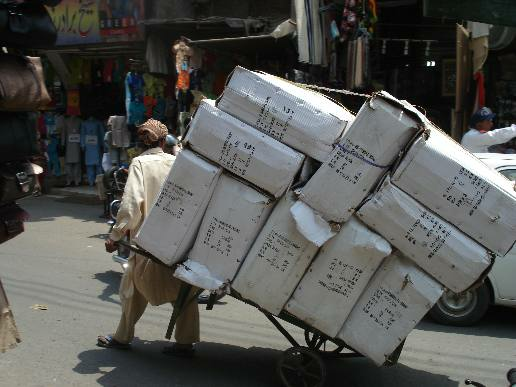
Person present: Yes